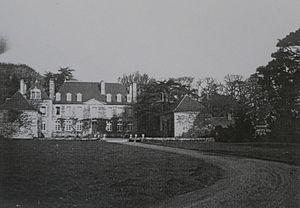
Coatilliau
Le château de Coatilliau est situé sur la commune de Ploubezre, dans les Côtes-d'Armor.
Ploubezre est une commune française située dans le département des Côtes-d'Armor, en région Bretagne.